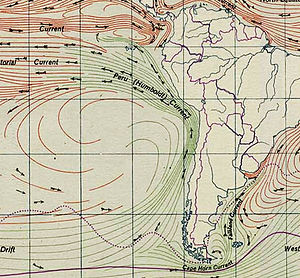
Humboldtstrømmen
Humboldtstrømmen markeret med grønt langt Sydamerikas vestkyst.
Humboldtstrømmen eller Perustrømmen er et økosystem, i Stillehavet langs Sydamerikas vestlige kyst, som strækker sig fra det nordlige Peru til det sydlige Chile.